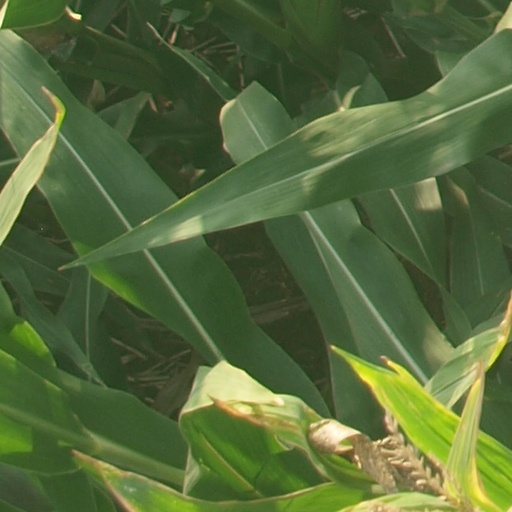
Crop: maize; corn